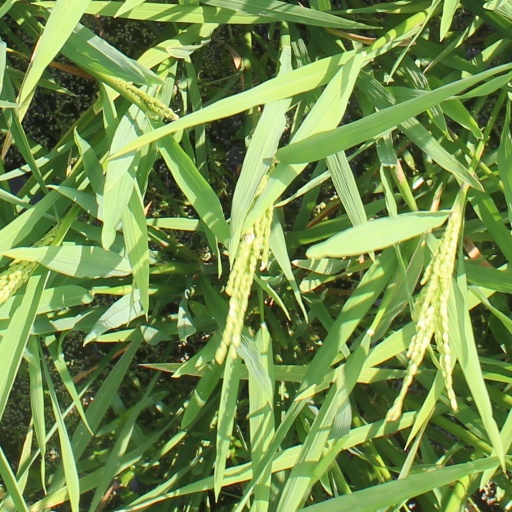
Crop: rice